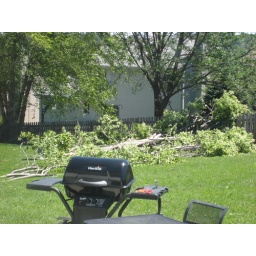
Here's the devistation at the Tettenborn House. It's a tragity that the tree in the backyard was lost.Here's the devistation at the Tettenborn House. It's a tragity that the trees in the backyard was lost.